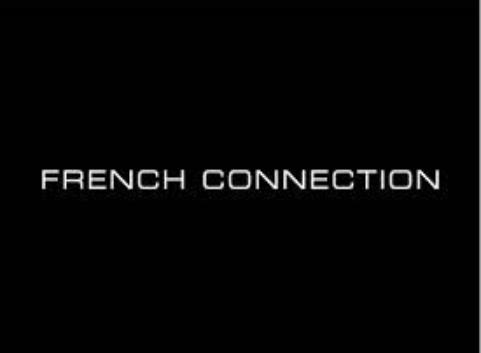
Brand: French Connection
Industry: Clothes